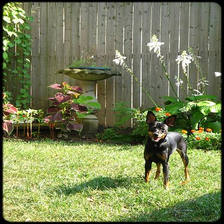
Species: dog
Breed: miniature pinscher